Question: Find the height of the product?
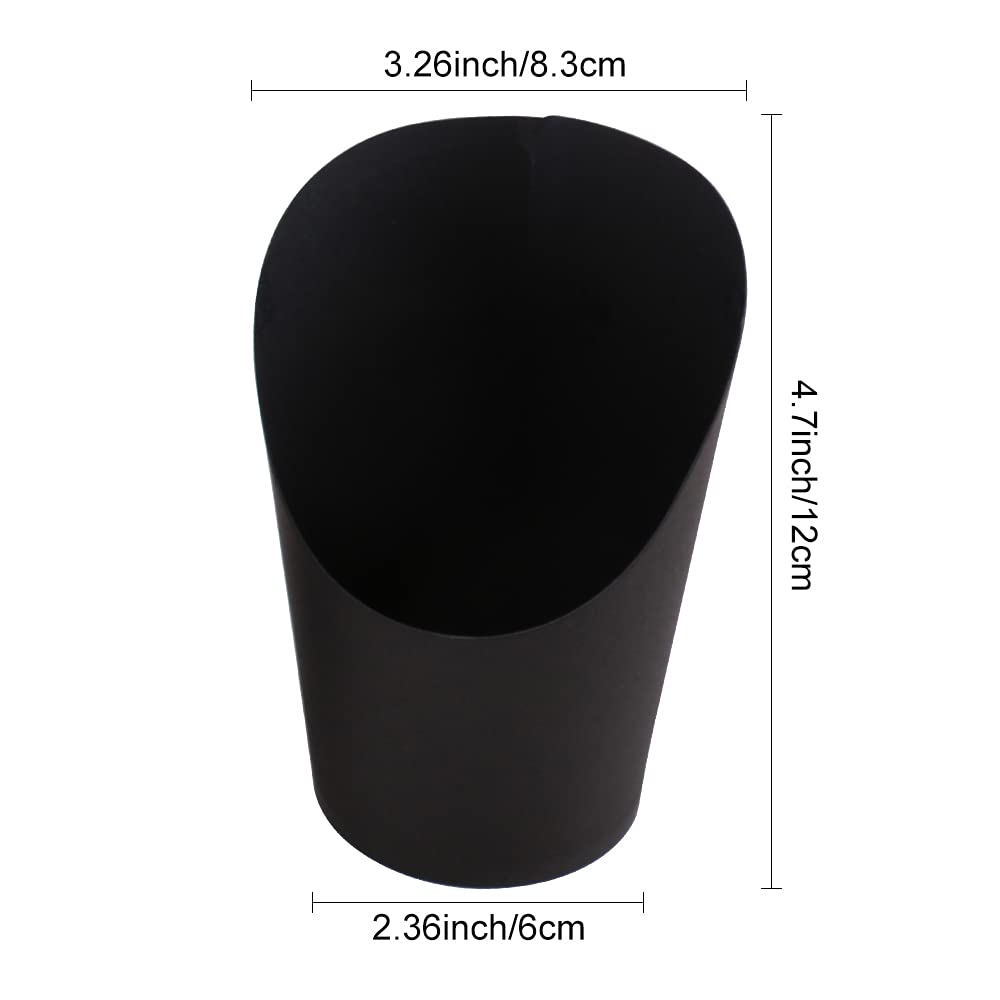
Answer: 12.0 centimetre